KGSR

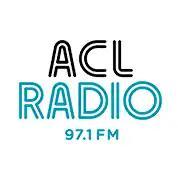
"Austin City Limits Radio" logo.

On September 5, 2018, KGSR began promoting a major announcement to come at 5:00 pm the following day. At the same time, Sinclair closed on its purchase of translator 97.1 K246BD and began simulcasting KGSR on that frequency.